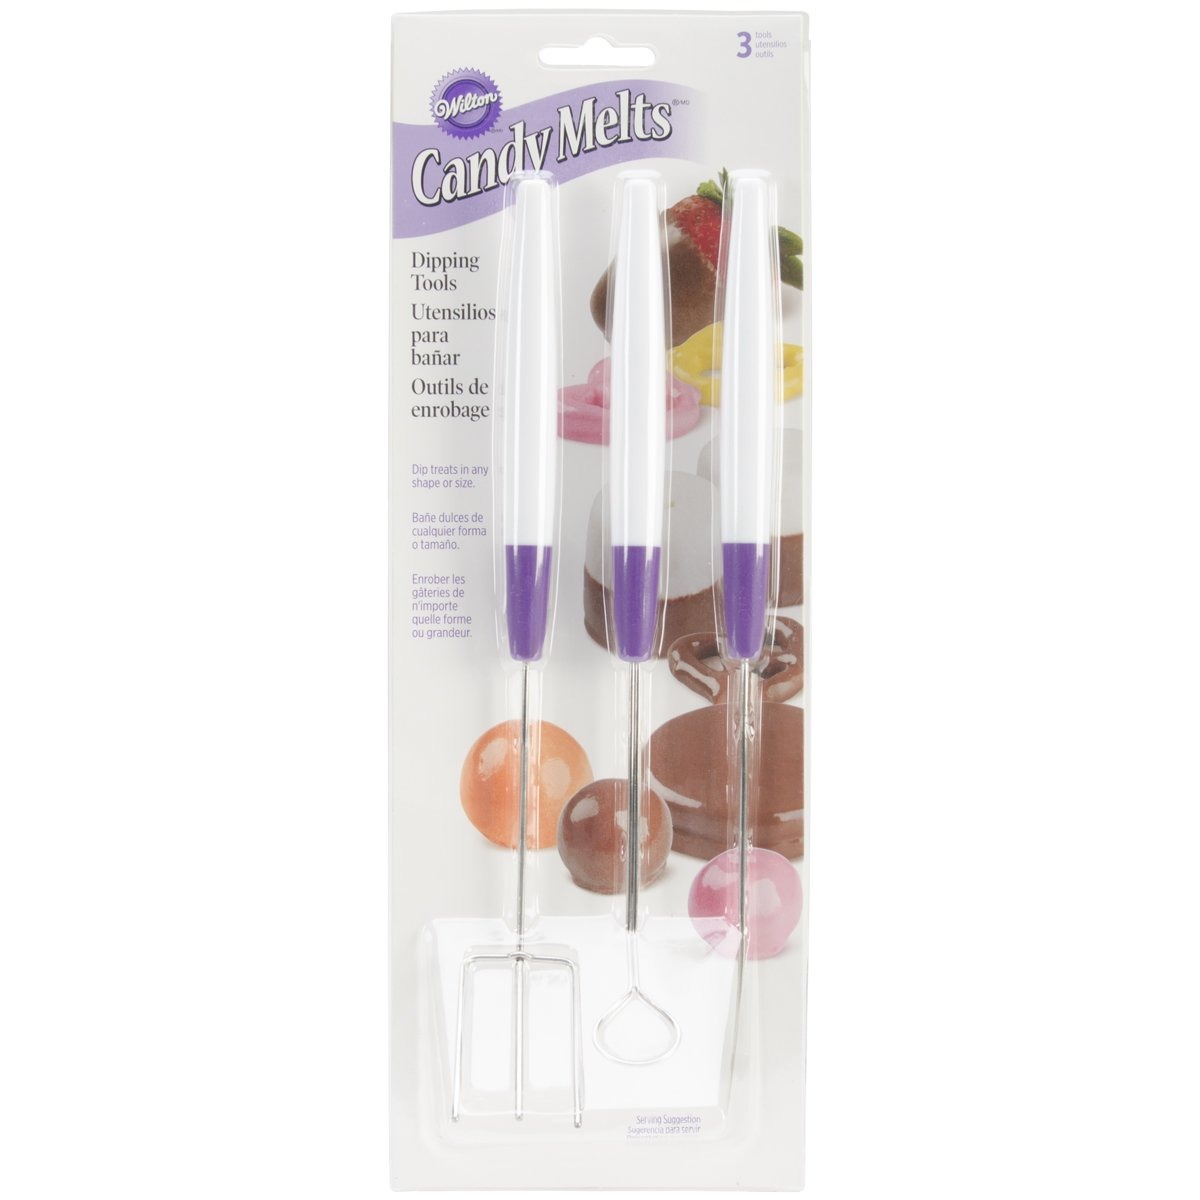
Item Name: Wilton 1904-1017 Candy Melt Dipping Tool, 3 Count
Bullet Point 1: Stainless steel wire touches less of your treats for a smooth look; Dips treats in any shape or size
Bullet Point 2: Three essential tools make dipping easy!
Bullet Point 3: Dip treats in any shape or size
Bullet Point 4: Angled heads on the fork and loop allow for easier dipping
Bullet Point 5: Use to hold fruit, candy, or nuts securely while dipping them into melted chocolate or other coatings
Value: 3.0
Unit: Count

Price: 14.23